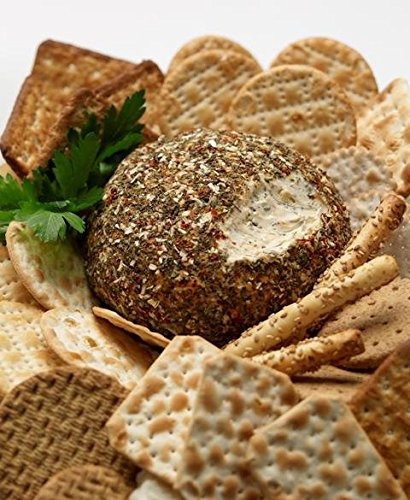
Item Name: Just In Time Gourmet 20.1009 Garlic Pesto Cheese Ball Mix
Value: 94.08
Unit: Ounce

Price: 19.41